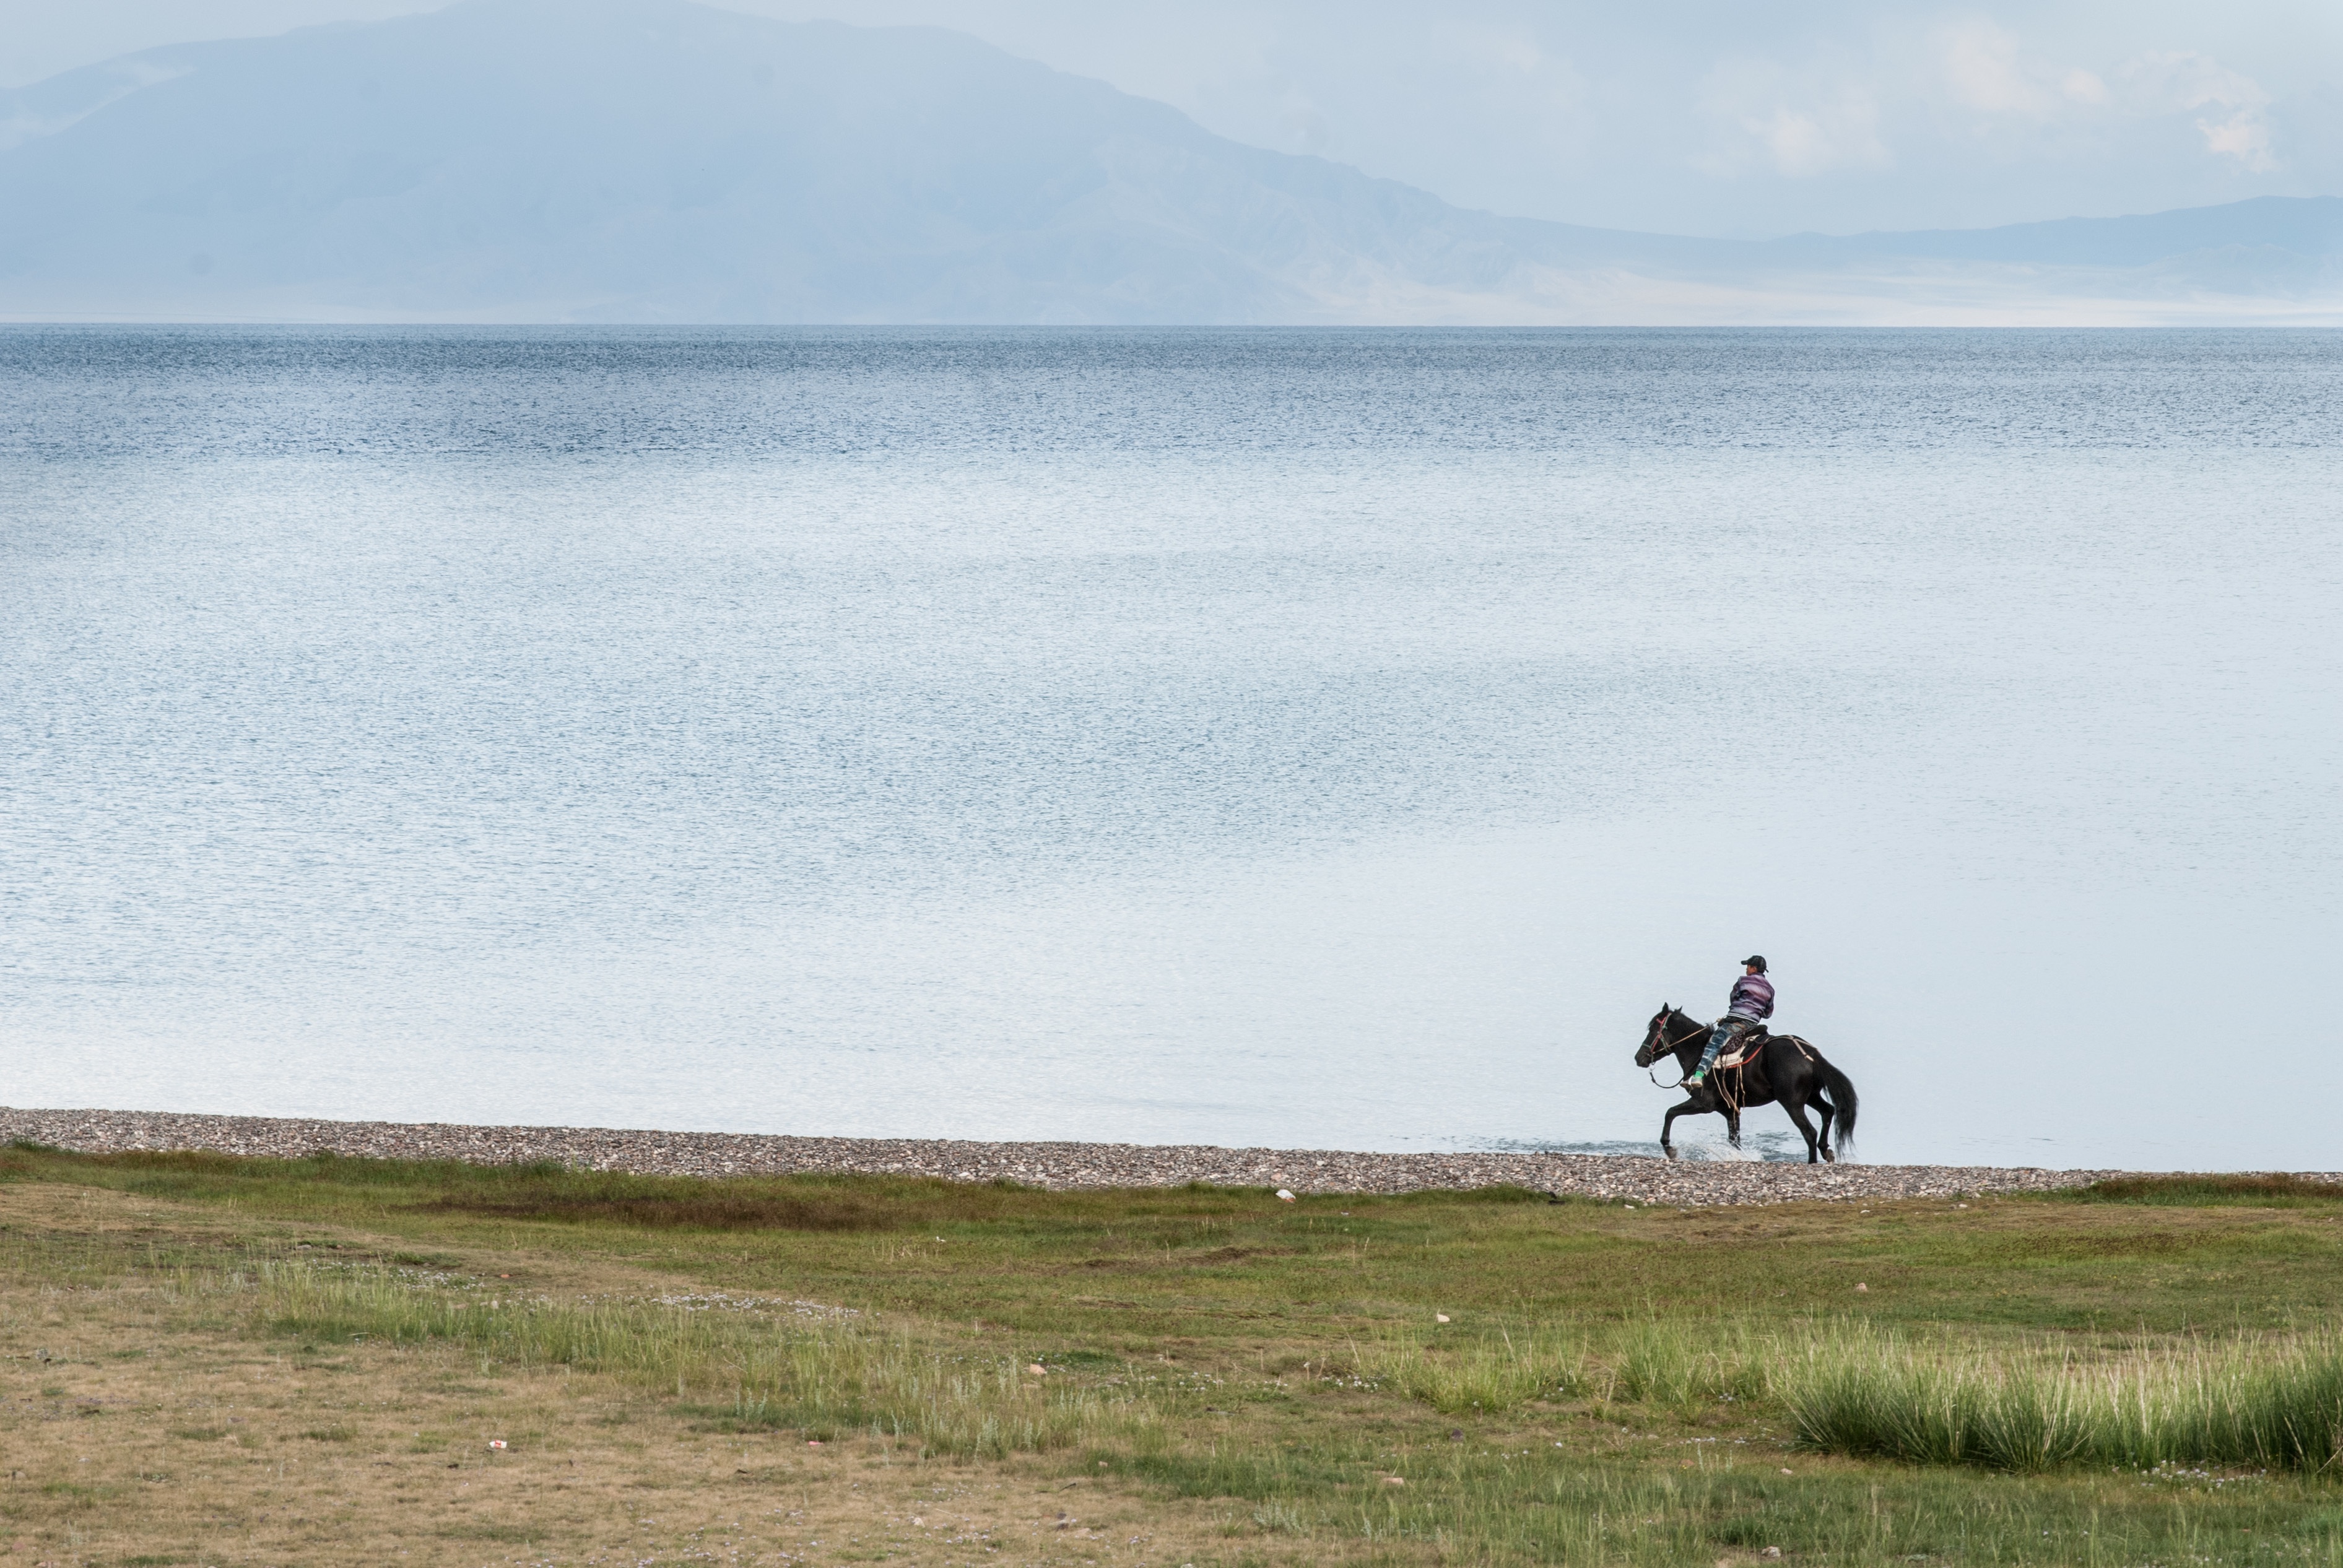
beach, sea, coast, grass, sand, ocean, horizon, mountain, hill, shore, lake, cliff, rider, horseback, horse, bay, terrain, body of water, habitat, steppe, natural environment, atmospheric phenomenon